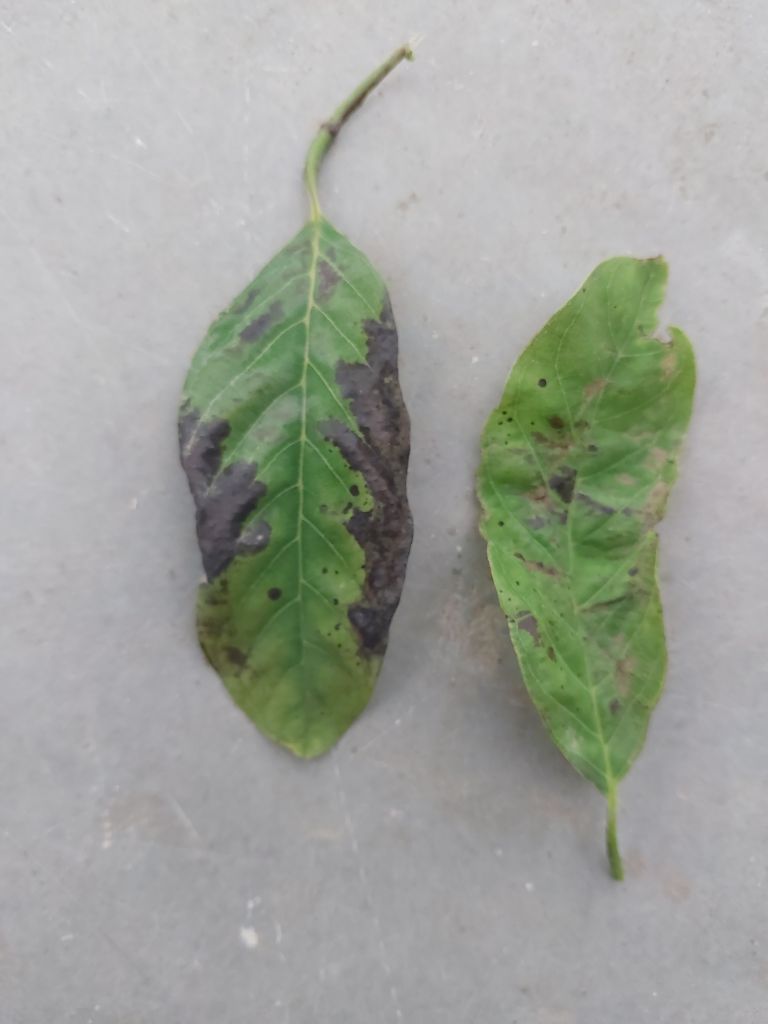
Disease label: Leaf spot on Leaves